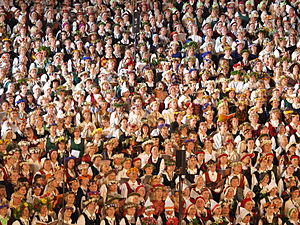
Letter
Letter ved Lettisk Sang og Dans Festival
Letter er Letlands oprindelige befolkning, som i 2011 udgjorde størstedelen af det samlede lettiske indbyggertal. Næsten alle letter har lettisk som modersmål, som tilhører de baltiske sprog i den indoeuropæiske sproggruppe. Vore dages lettiske folkeslag udvikledes gradvist i middelalderens Terra Mariaes centrale og sydlige dele, Livlands letgaller blandet med andre af baltisk etnicitet, ligesom de finsk-ugriske liver. Mere generelt tilhører russisktalende borgere den lettiske politiske nation. Det anslås, at mere end 220.000 etniske letter og deres efterkommere nu lever i udlandet, hovedsageligt i USA, Rusland, Canada, Storbritannien, Irland og Australien.